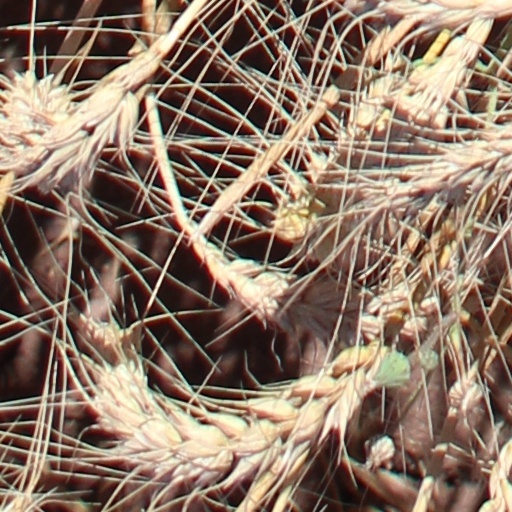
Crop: wheat